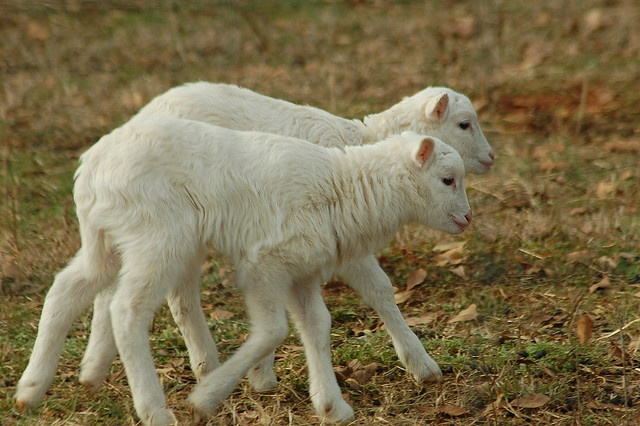
A couple of white baby sheep walking across a field.
a couple of sheep that are walking on the ground
Two lambs walking next to each other on the grass.
Two little baby sheep walking through the grass.
There are two sheep walking together on the grass.